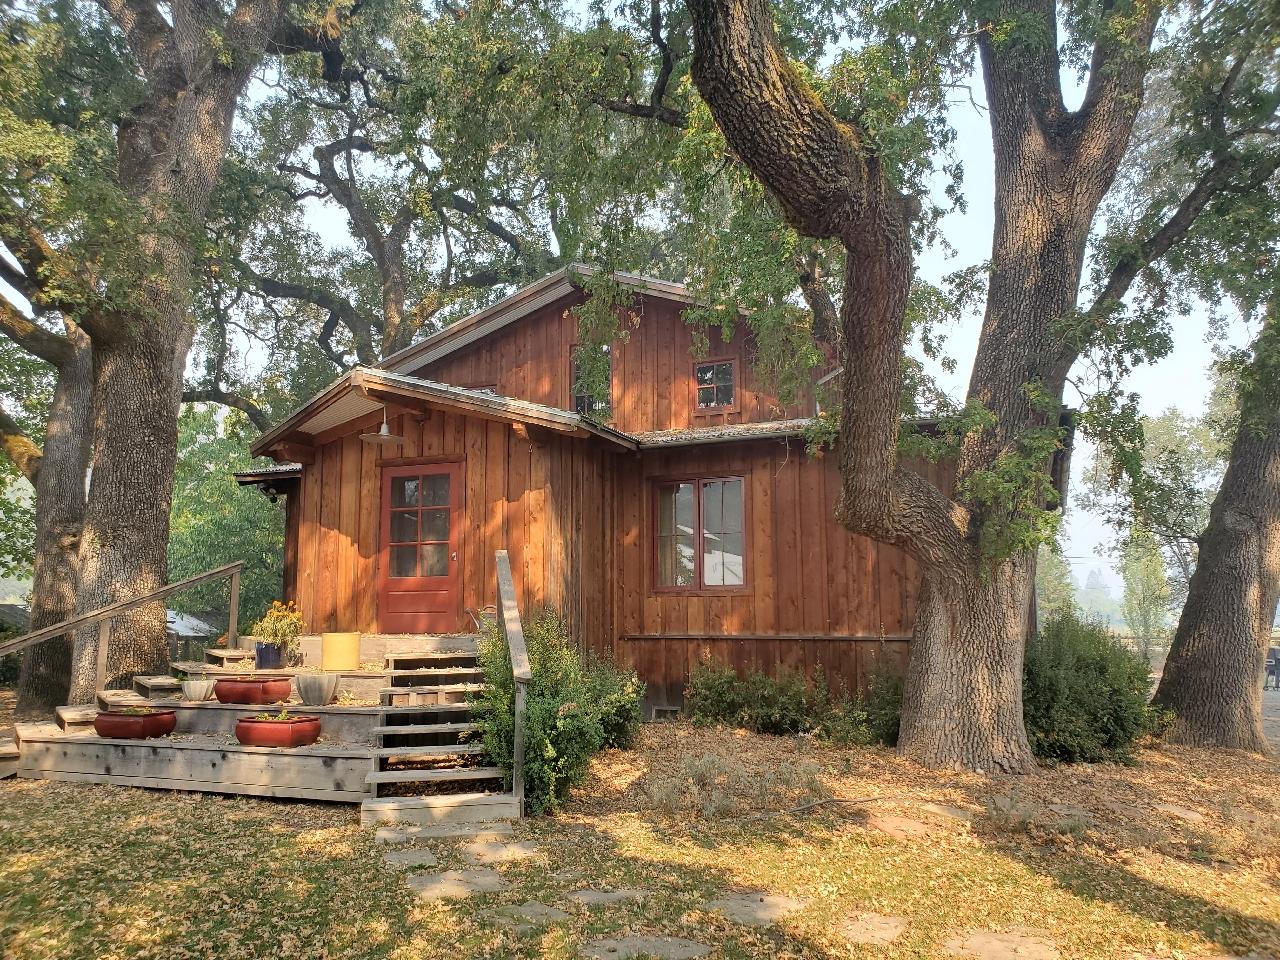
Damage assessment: no_damage